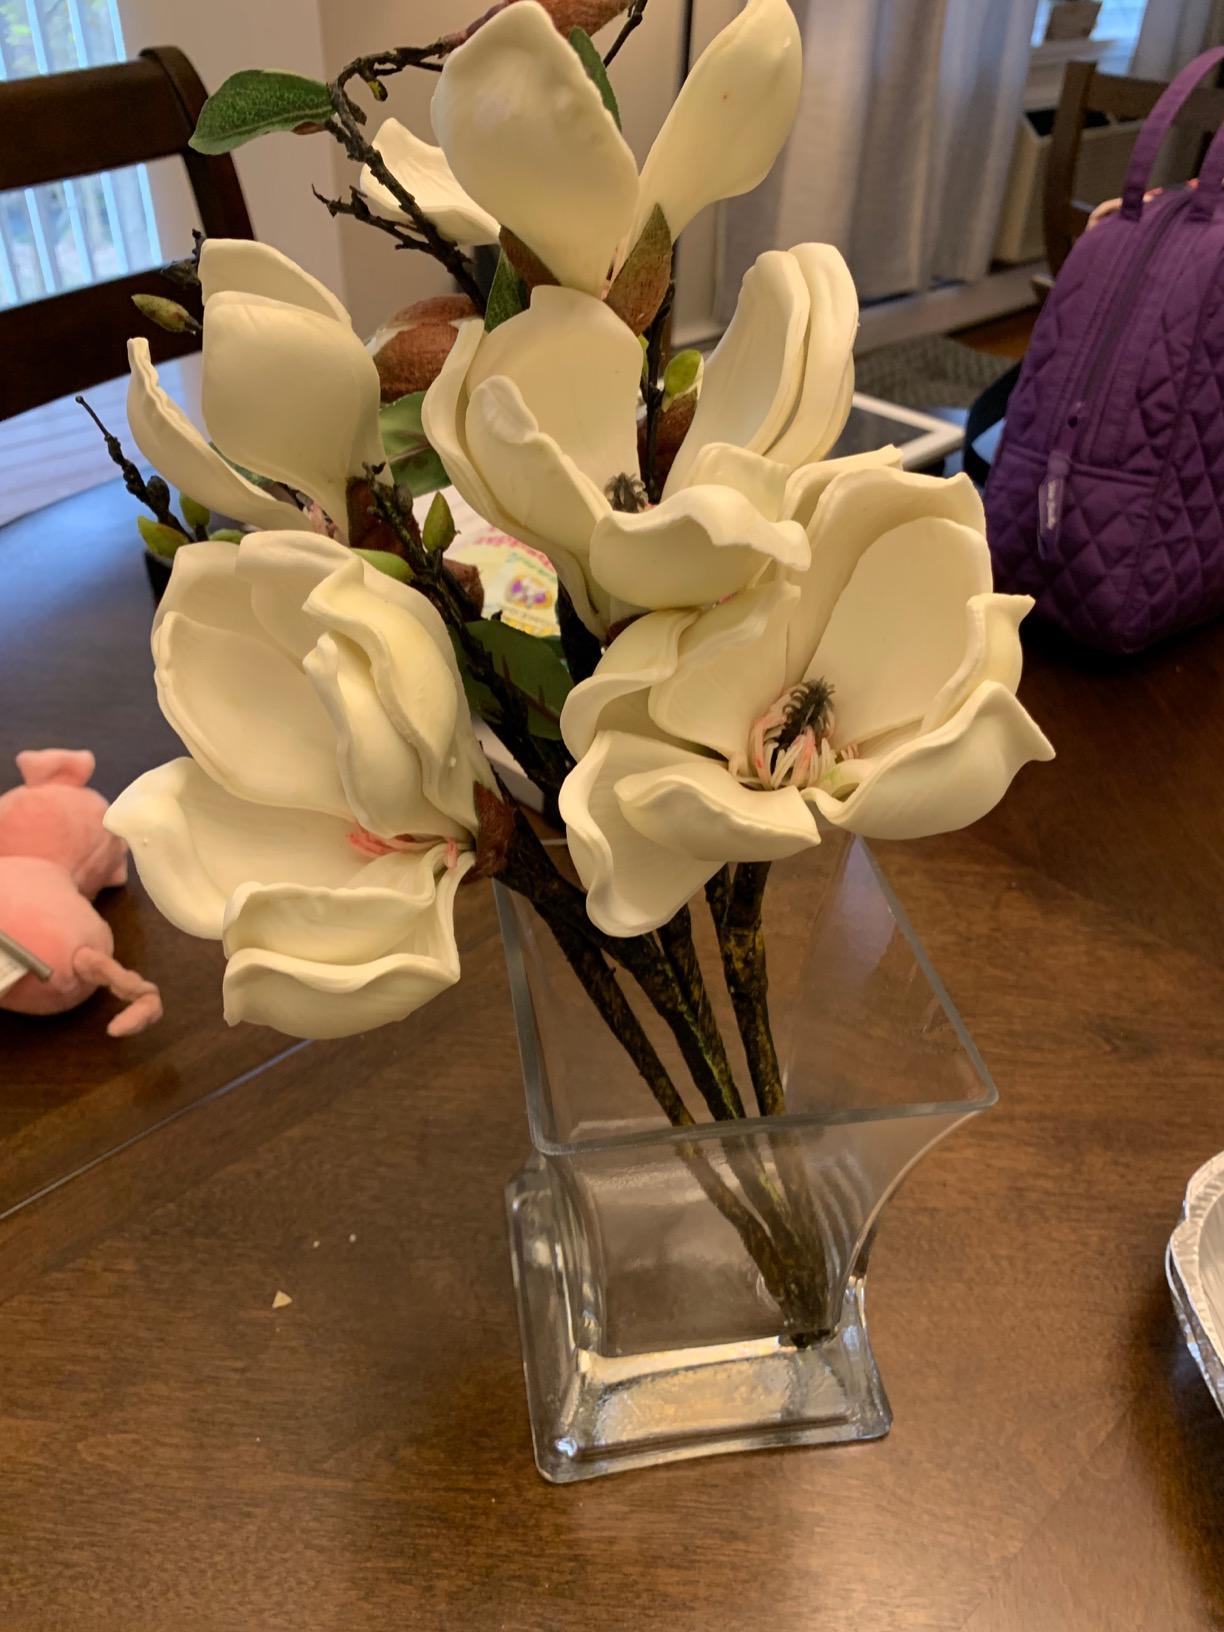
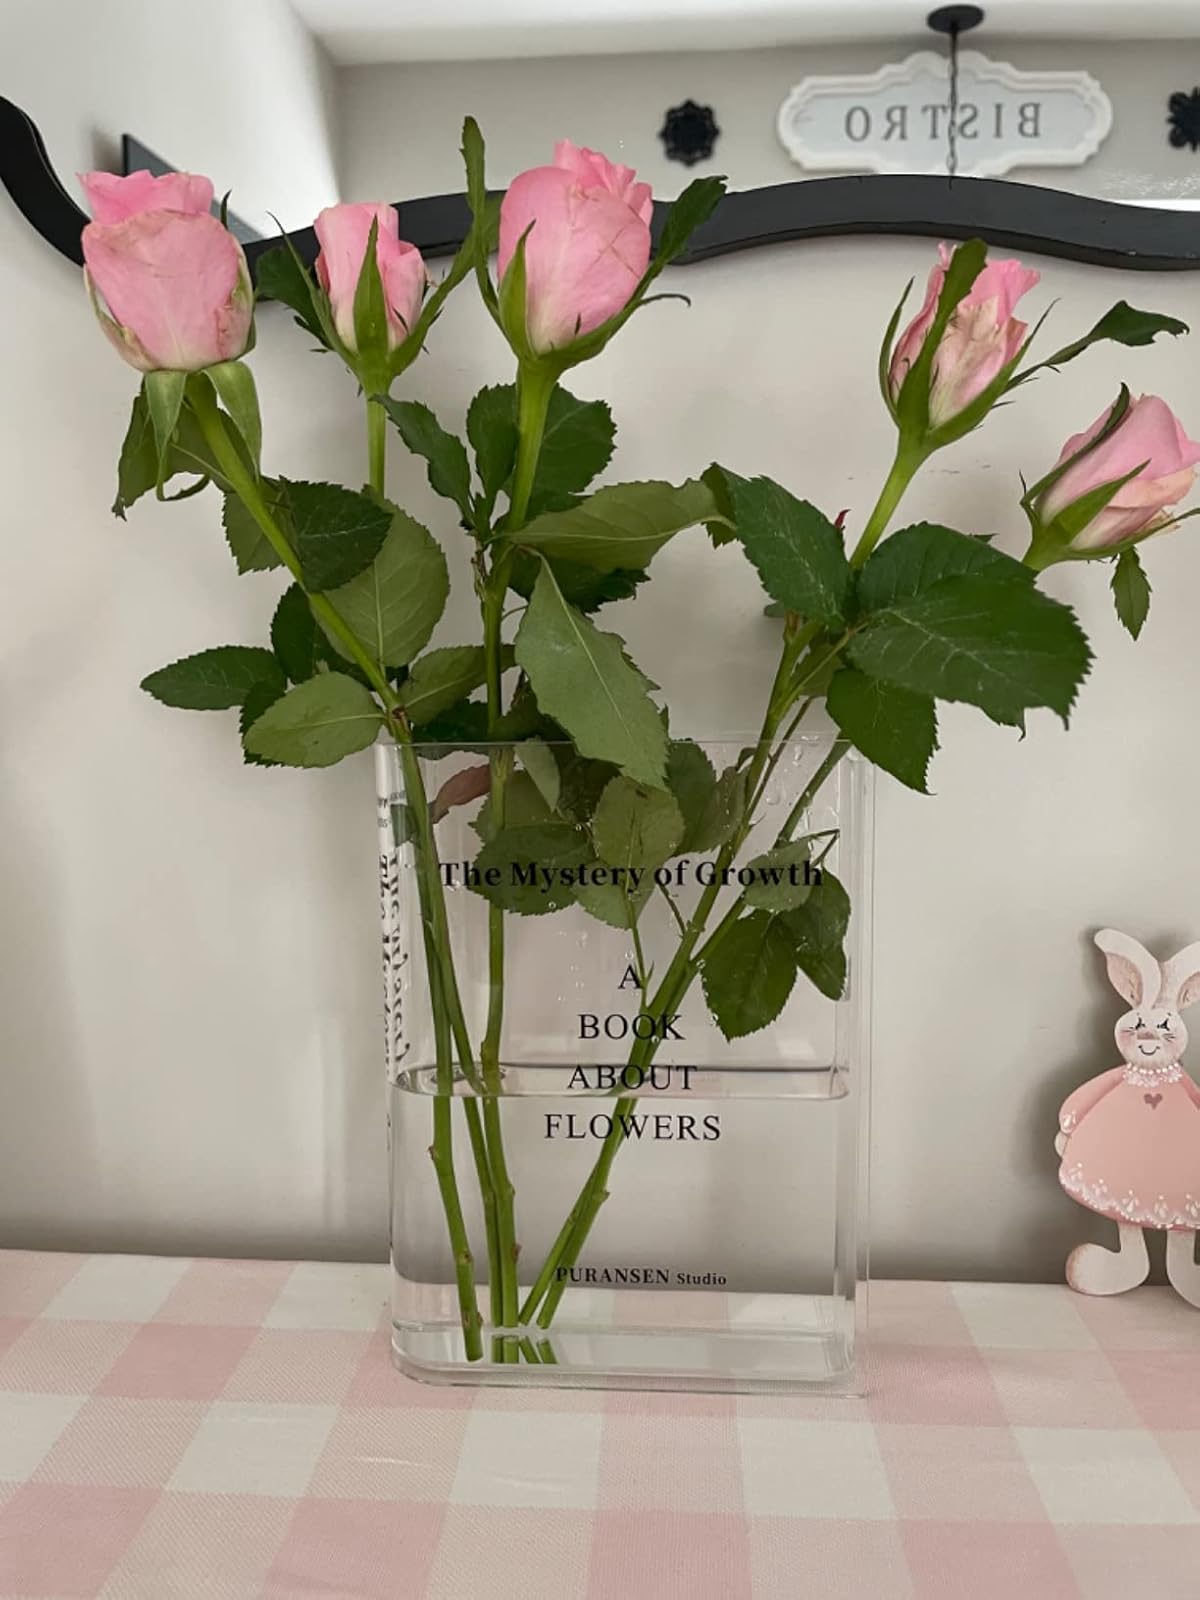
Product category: vase
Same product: no